Lag BaOmer

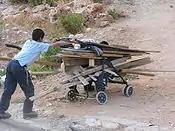
Israeli boys collect wood for a Lag BaOmer bonfire.

While the Counting of the Omer is a semi-mourning period, all restrictions of mourning are lifted for Ashkenazim on the 33rd day of the Omer. The Sephardic custom is to cease mourning the following day, celebrations being allowed on the 34th day of the Omer, '. As a result, weddings, parties, listening to music, and haircuts are commonly scheduled to coincide with Lag BaOmer among Ashkenazi Jews, while Sephardi Jews hold weddings the next day. It is customary mainly among Hassidim that three-year-old boys be given their first haircuts ('). While haircuts may be taken anywhere, if possible, the occasion is traditionally held at the tomb of Rabbi Shimon bar Yochai in Meron, Israel, or at the Jerusalem grave of Shimon Hatzaddik for those who cannot travel to Meron.